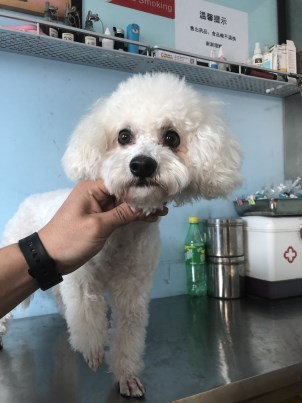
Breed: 3083-n000117-Bichon_Frise